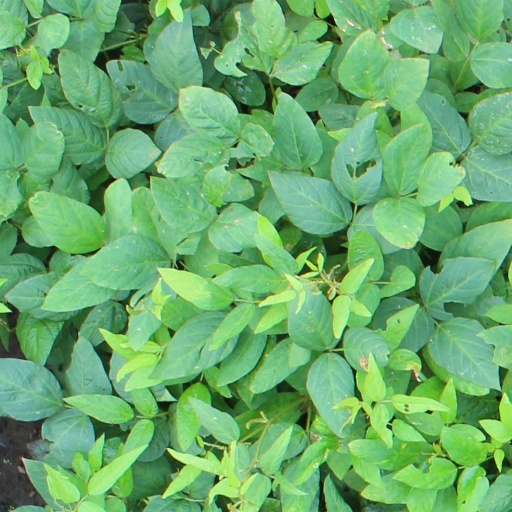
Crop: soybean